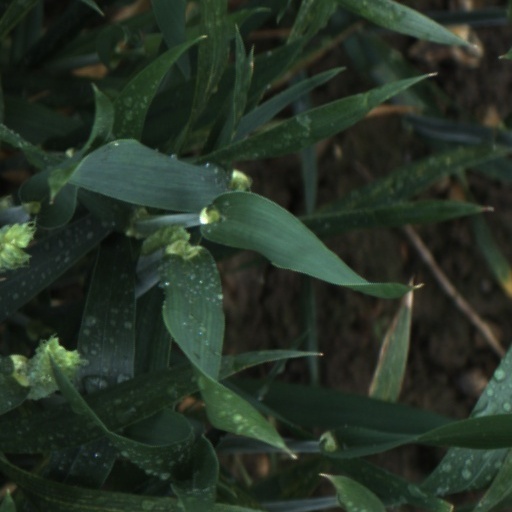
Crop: wheat